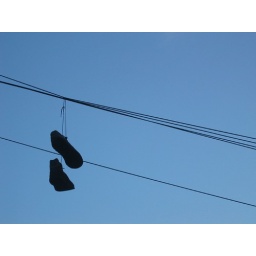
A pair of shoes I found hanging from some telephone cable near the Art School